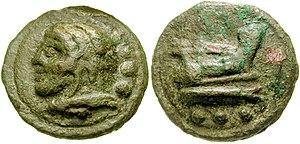
Les quadrans ou teruncius étaient une monnaie de bronze romaine de faible valeur d'un quart d'as.